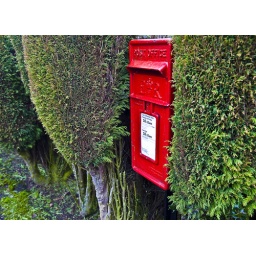
A red post box nestled in a carefully sculpted hedge.